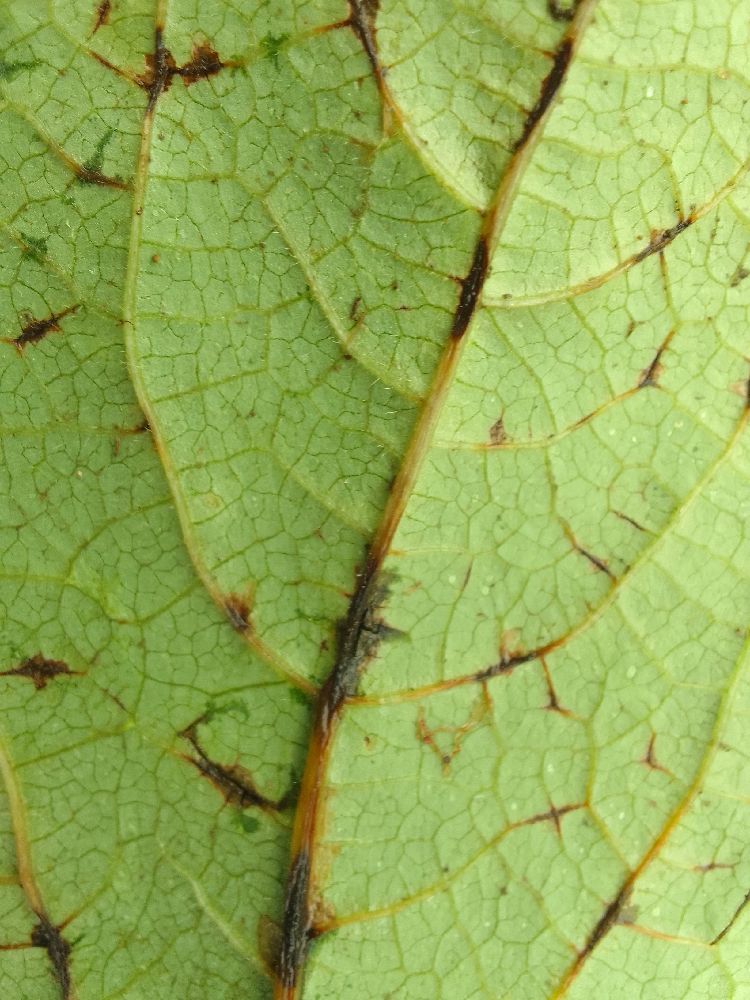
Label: anthracnose